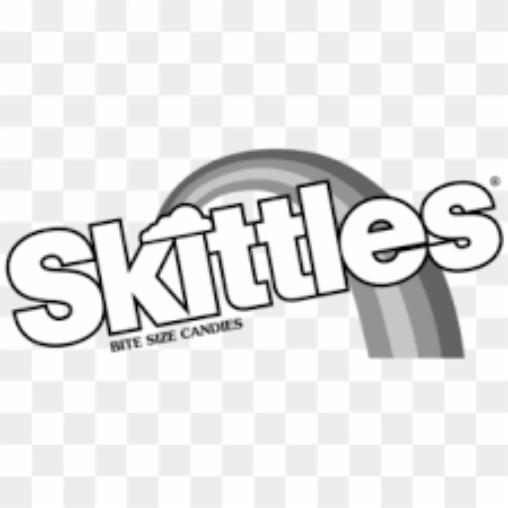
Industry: Food